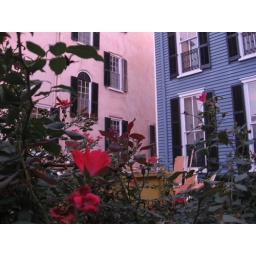
pretty in pink house